Humanity's End

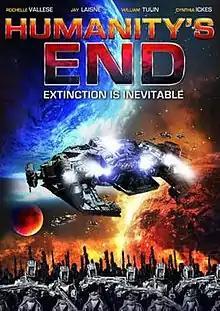
Theatrical poster

Humanity's End is a 2009 American fantasy science fiction film directed by Neil Johnson. Based upon a story concept by Johnson, and with a screenplay by Johnson and Michael Jonathan Smith, the film stars Jay Laisne, Rochelle Vallese and Cynthia Ickes.